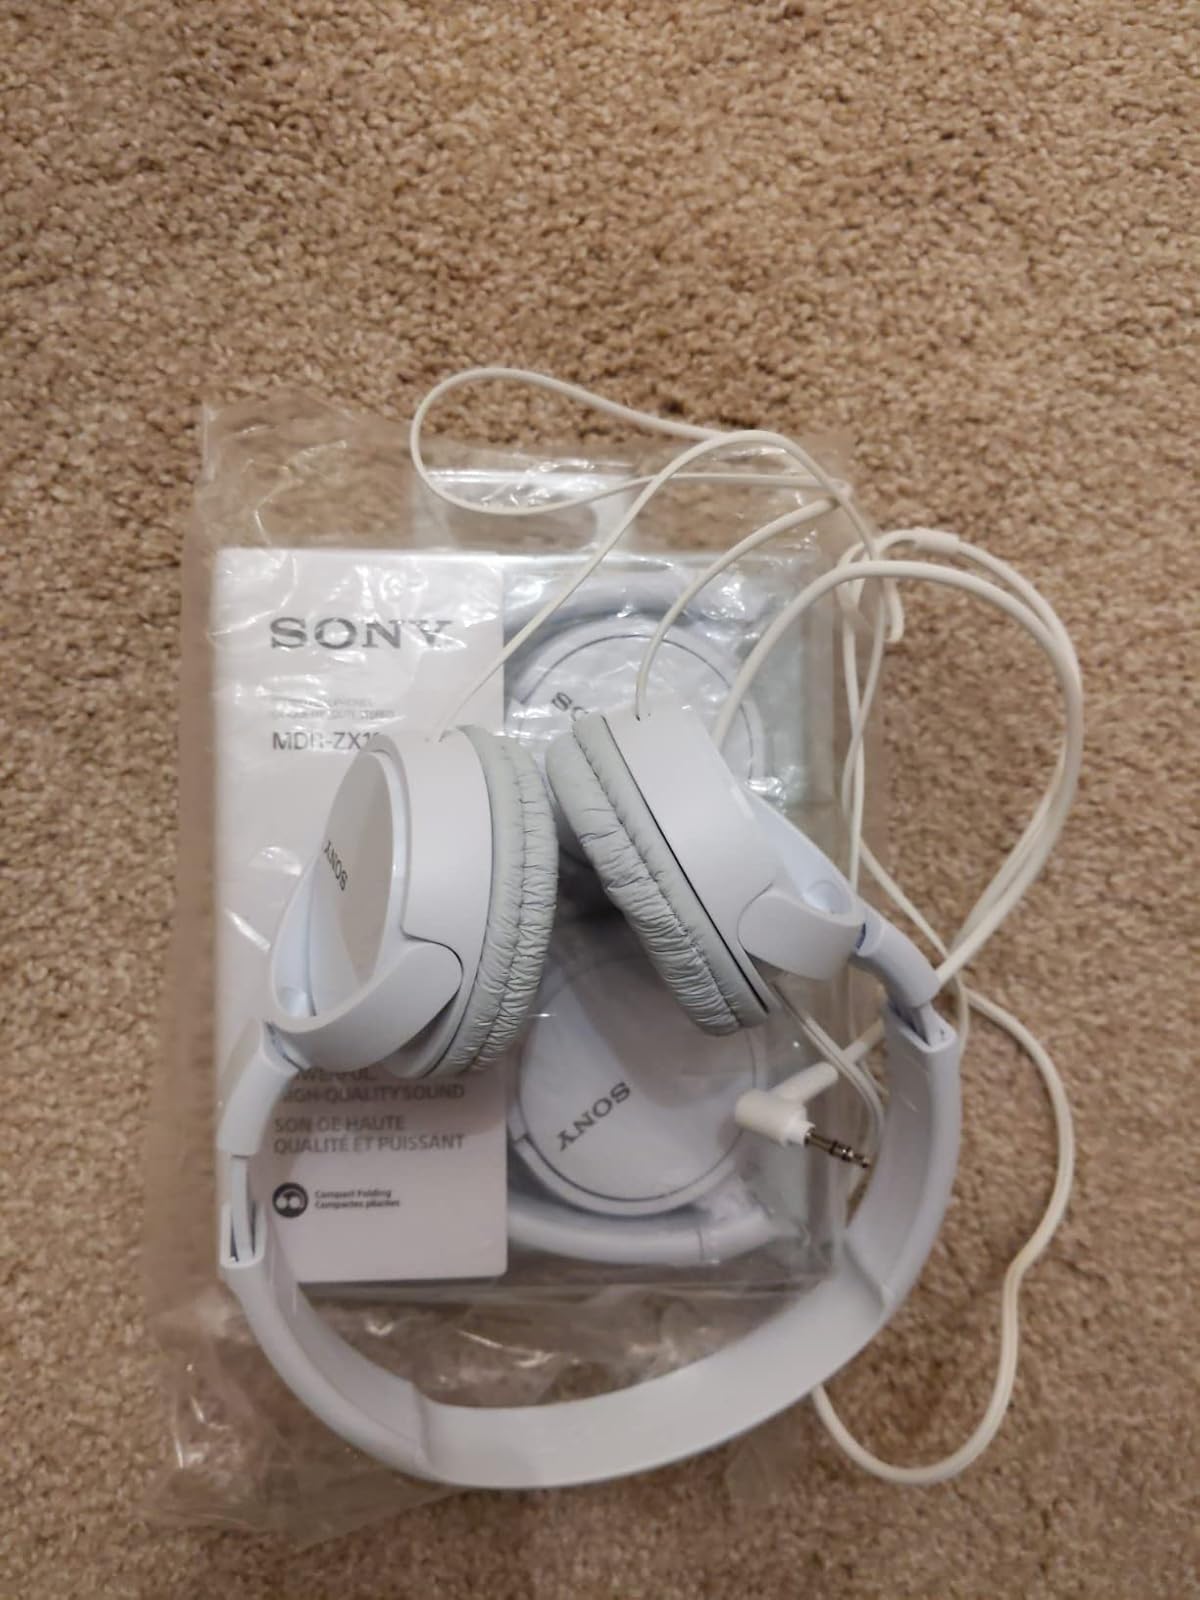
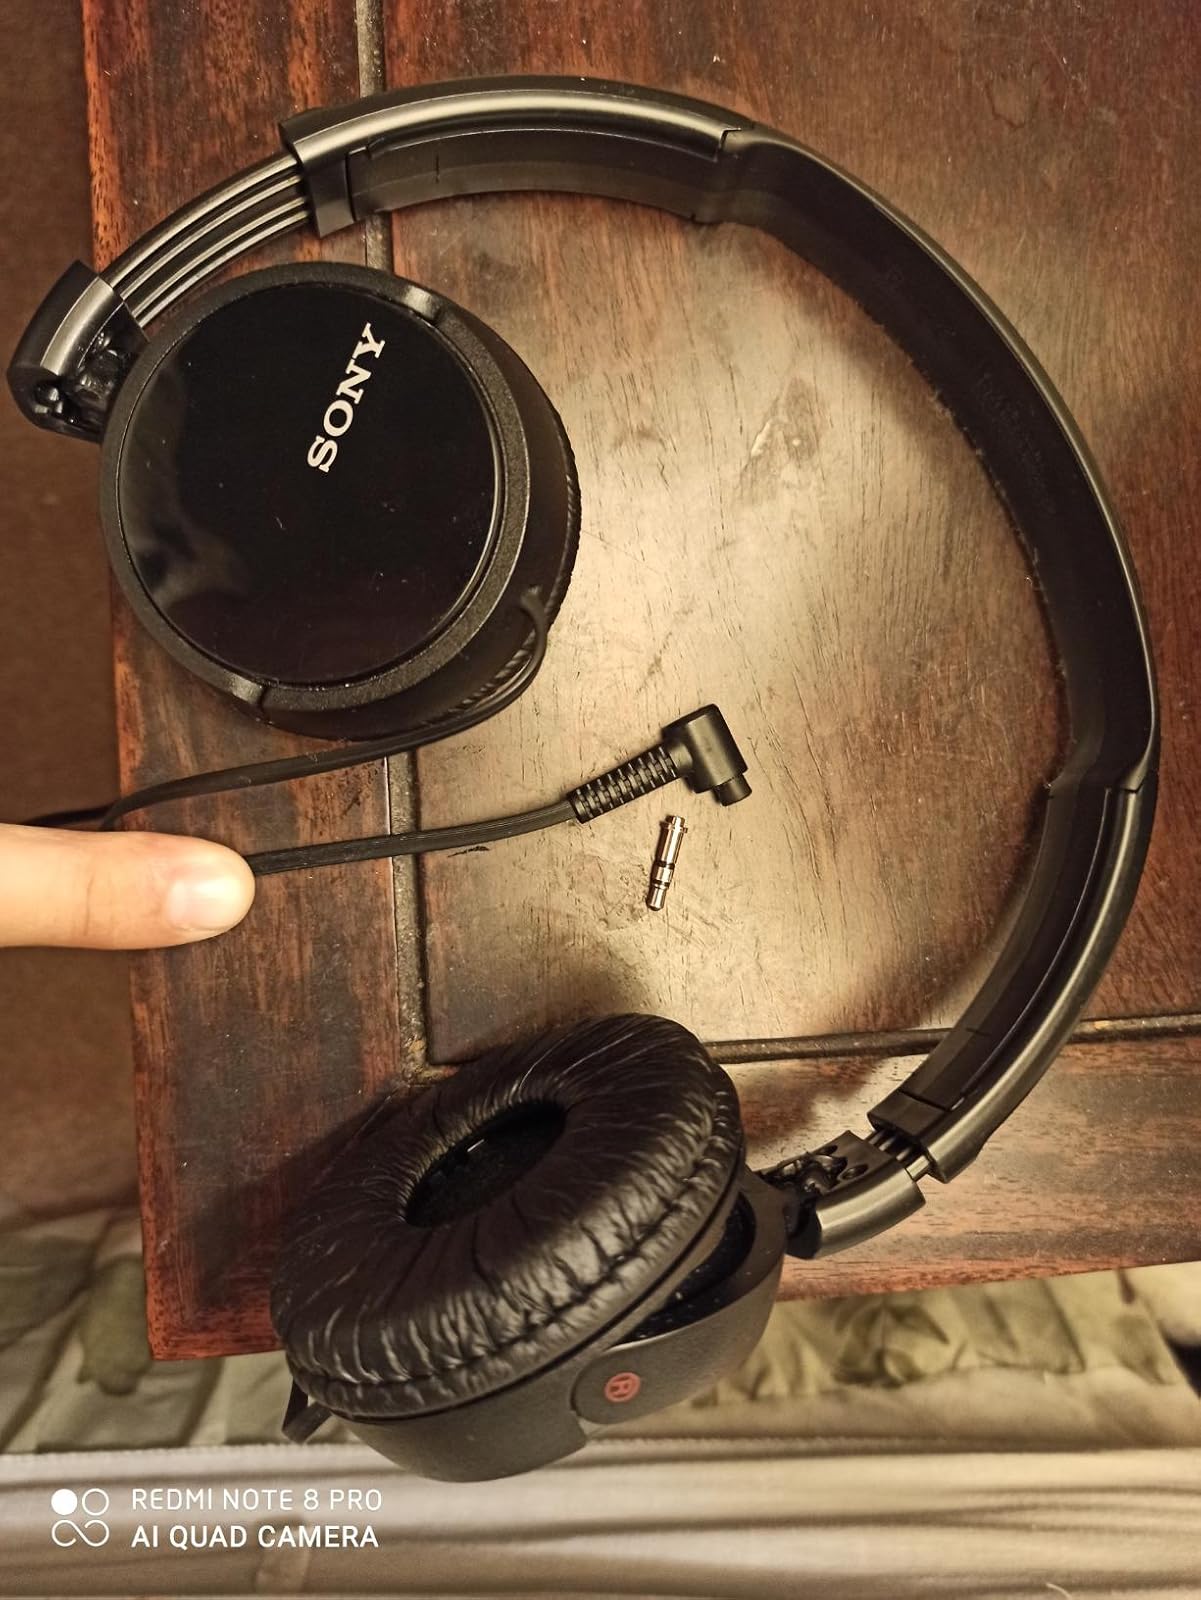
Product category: headphones
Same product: no